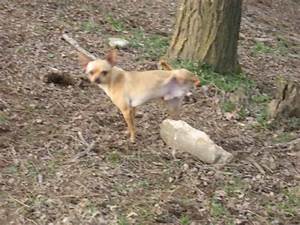
Label: dog